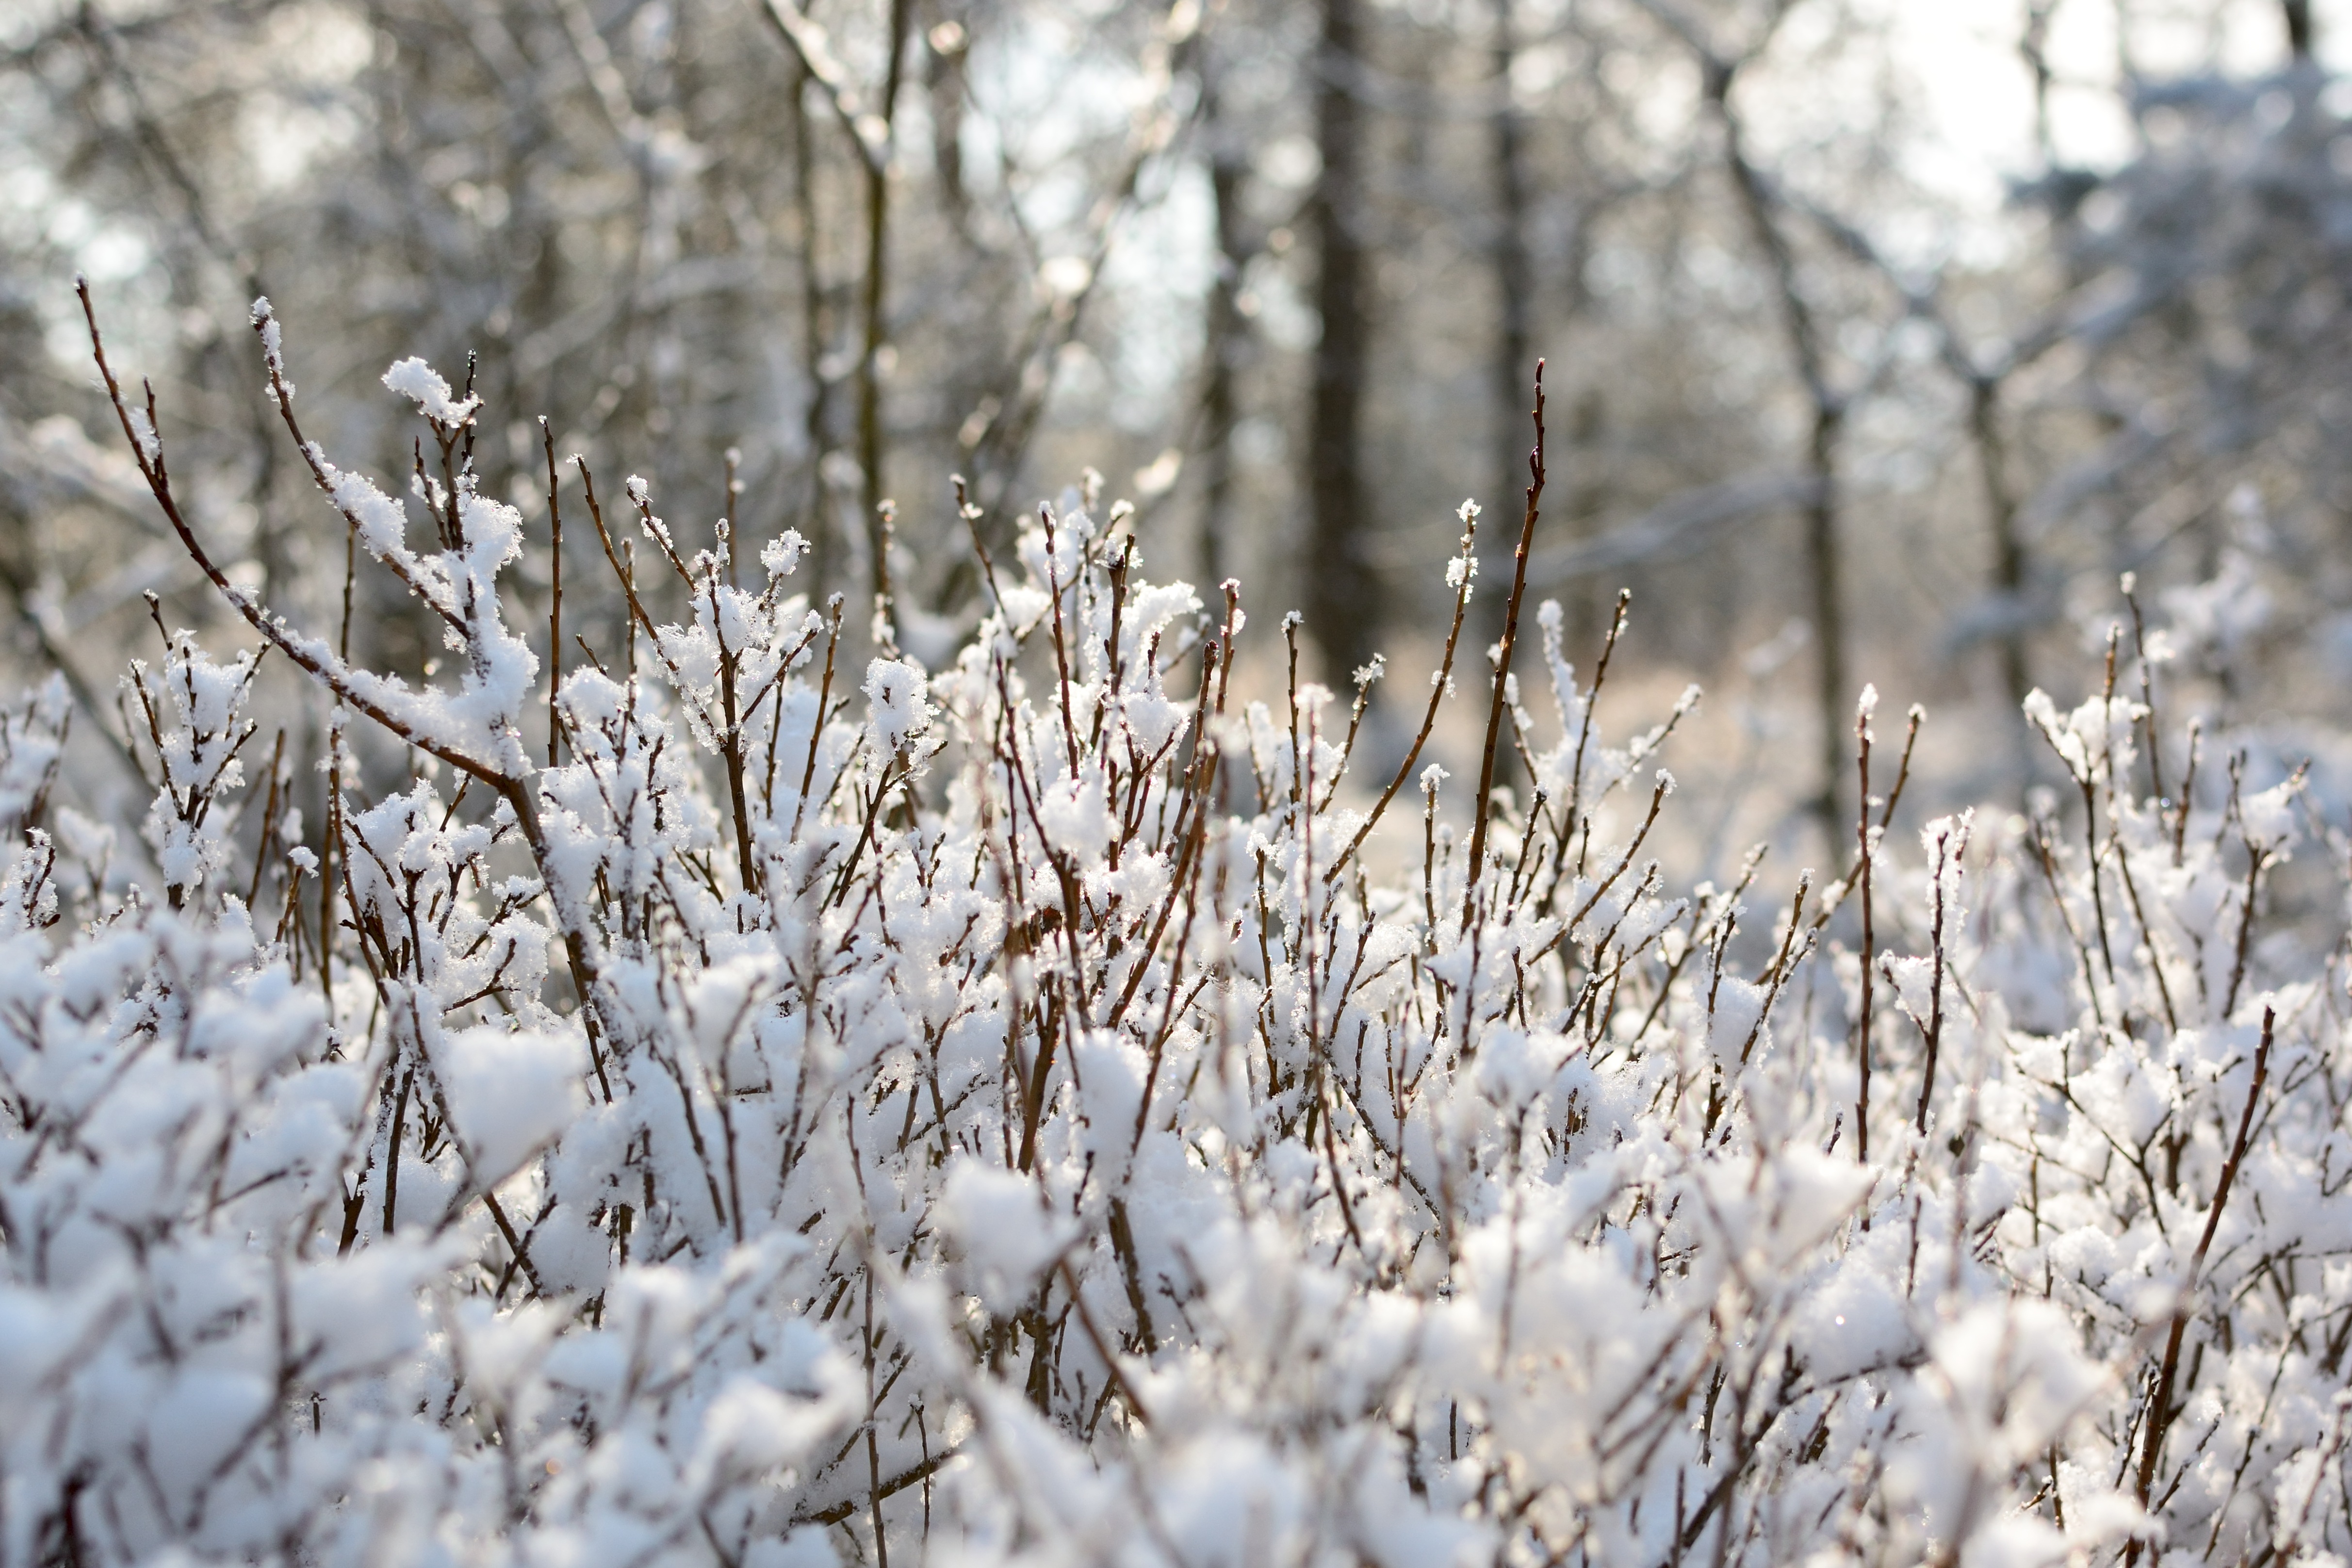
tree, nature, grass, branch, snow, winter, plant, sunlight, leaf, flower, frost, ice, spring, weather, flora, season, twig, aesthetic, branches, freezing, macro photography, grass family